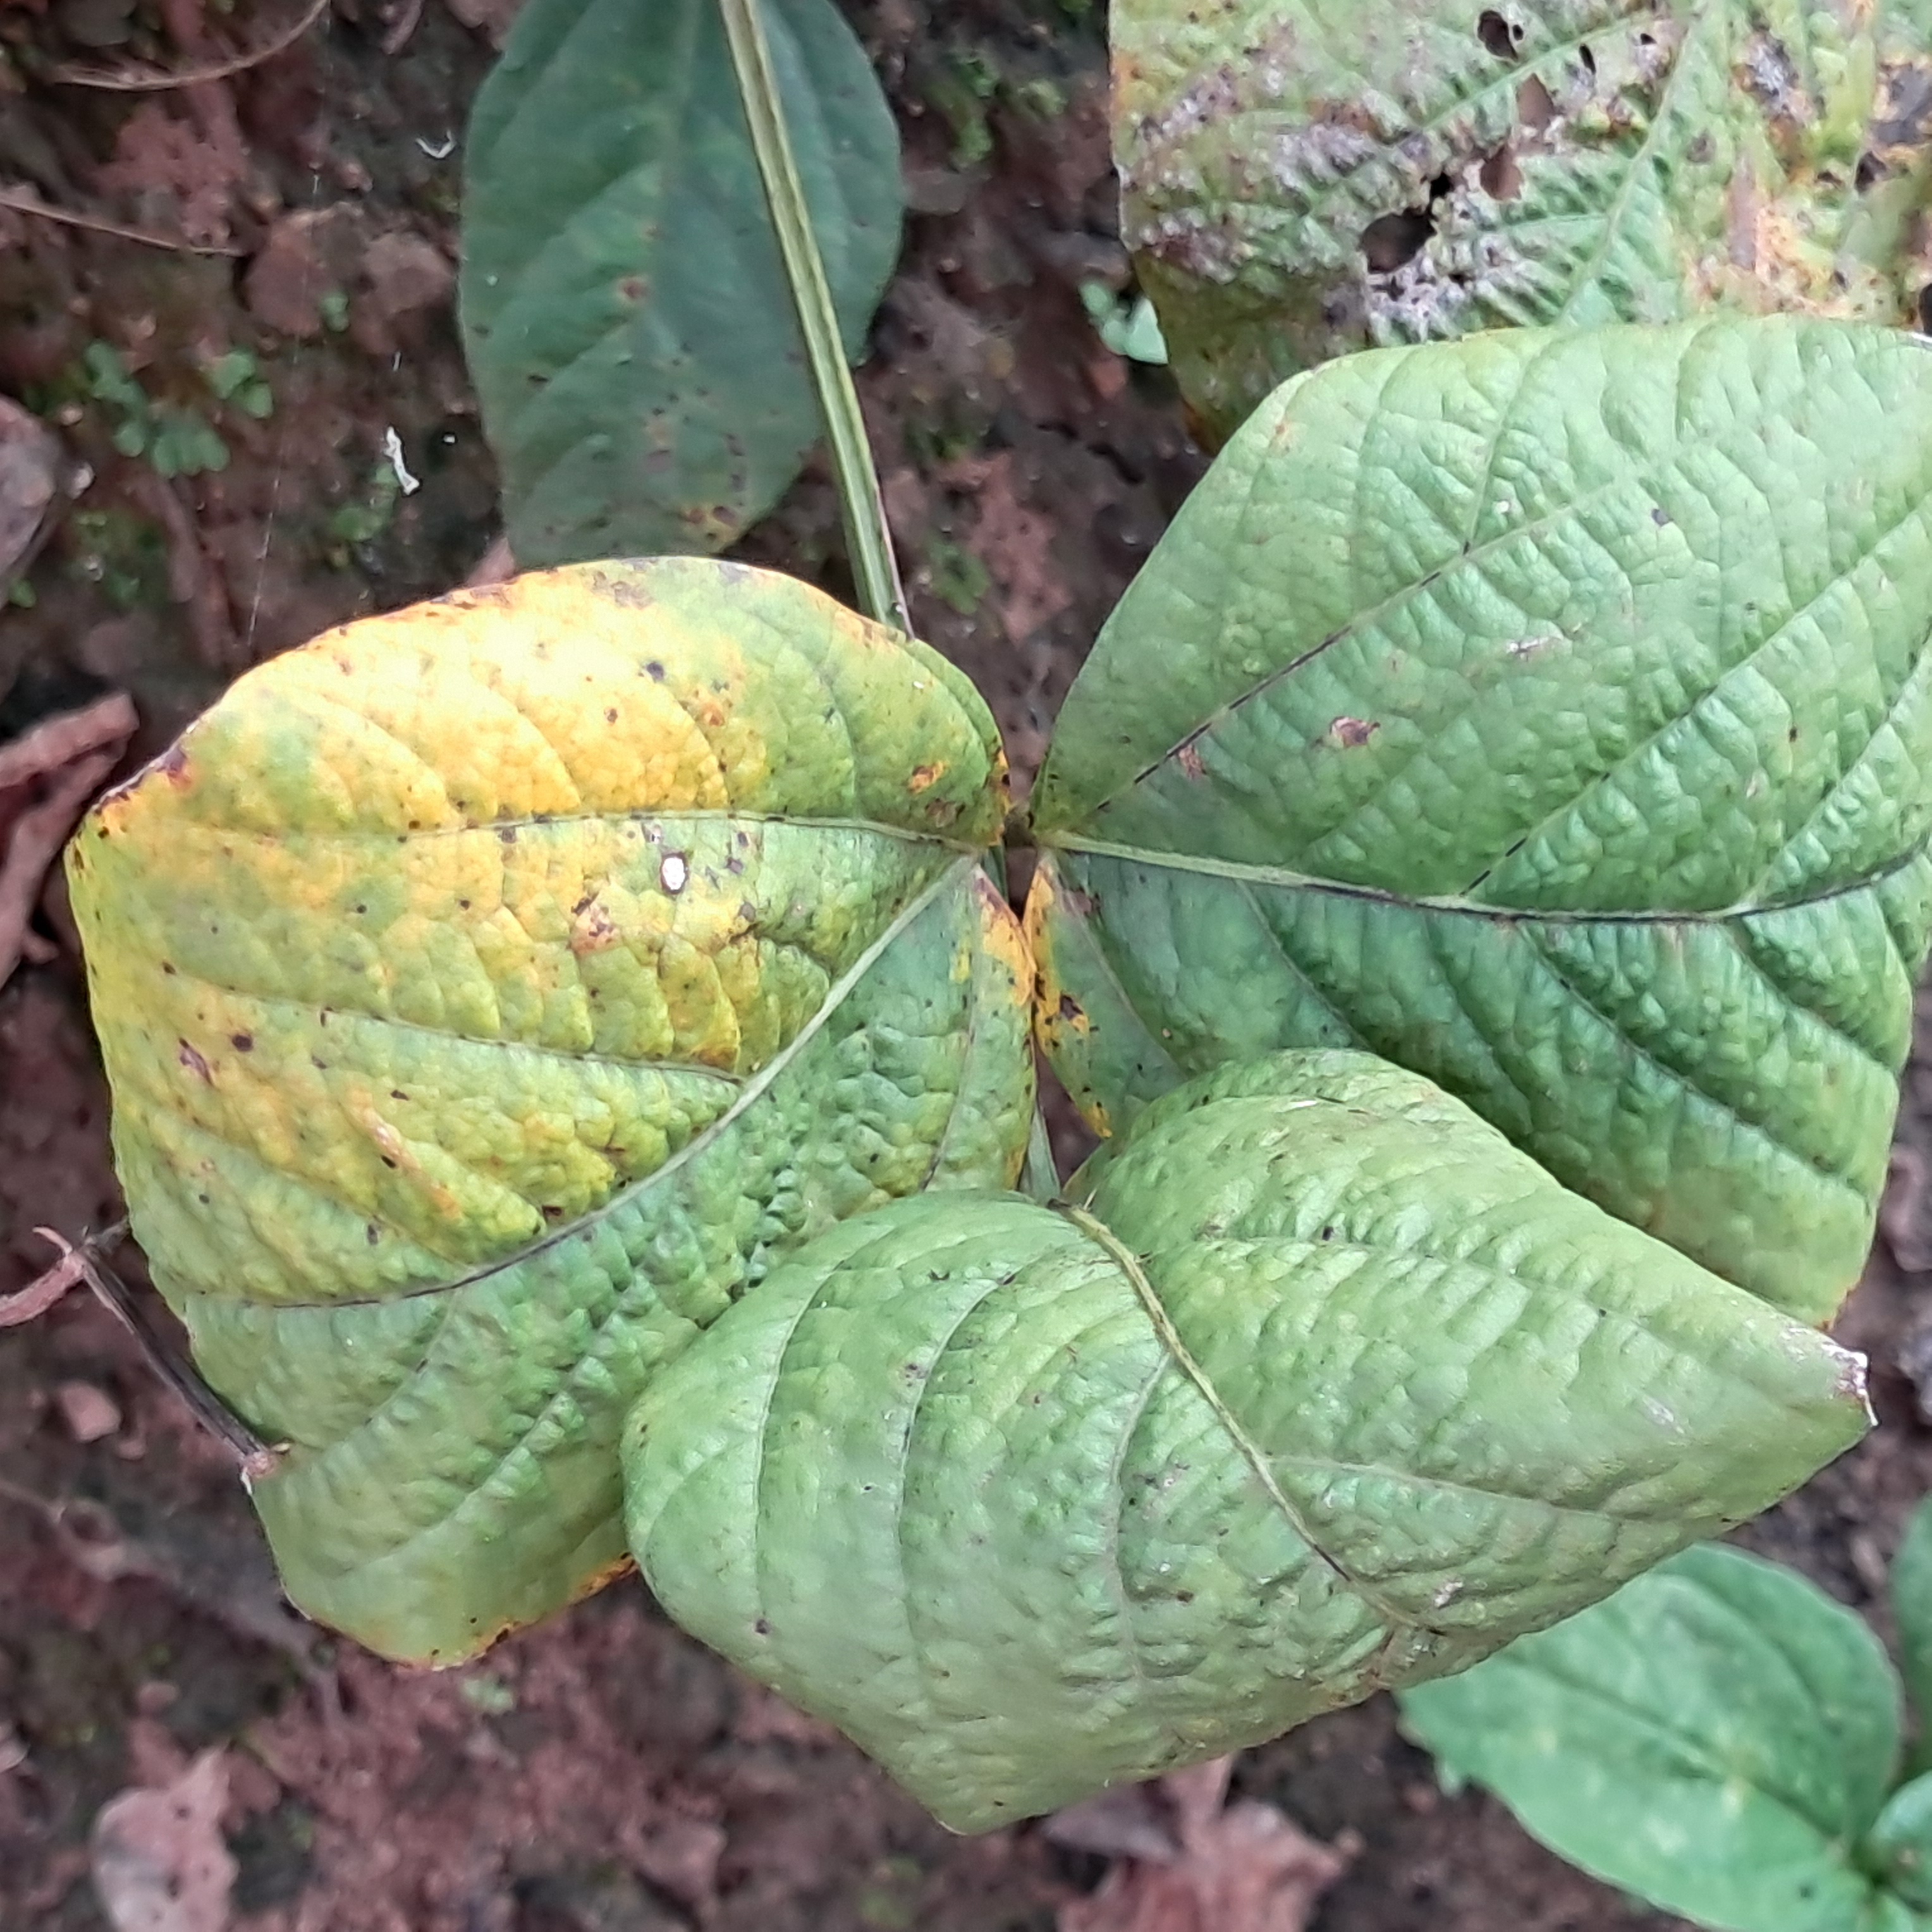
Label: Mosaic